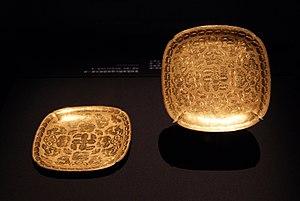
L’épave de Belitung, encore appelée épave Tang ou de Batu Hitam, fut découverte en 1998 par des pêcheurs au large de l'île indonésienne de Belitung, dans le détroit de Gaspar qui la sépare de l'île voisine de Bangka.
La dynastie Tang est une dynastie chinoise précédée par la dynastie Sui et suivie par la période des Cinq Dynasties et des Dix Royaumes. Elle a été fondée par la famille Li, qui prit le pouvoir durant le déclin et la chute de l'empire Sui.